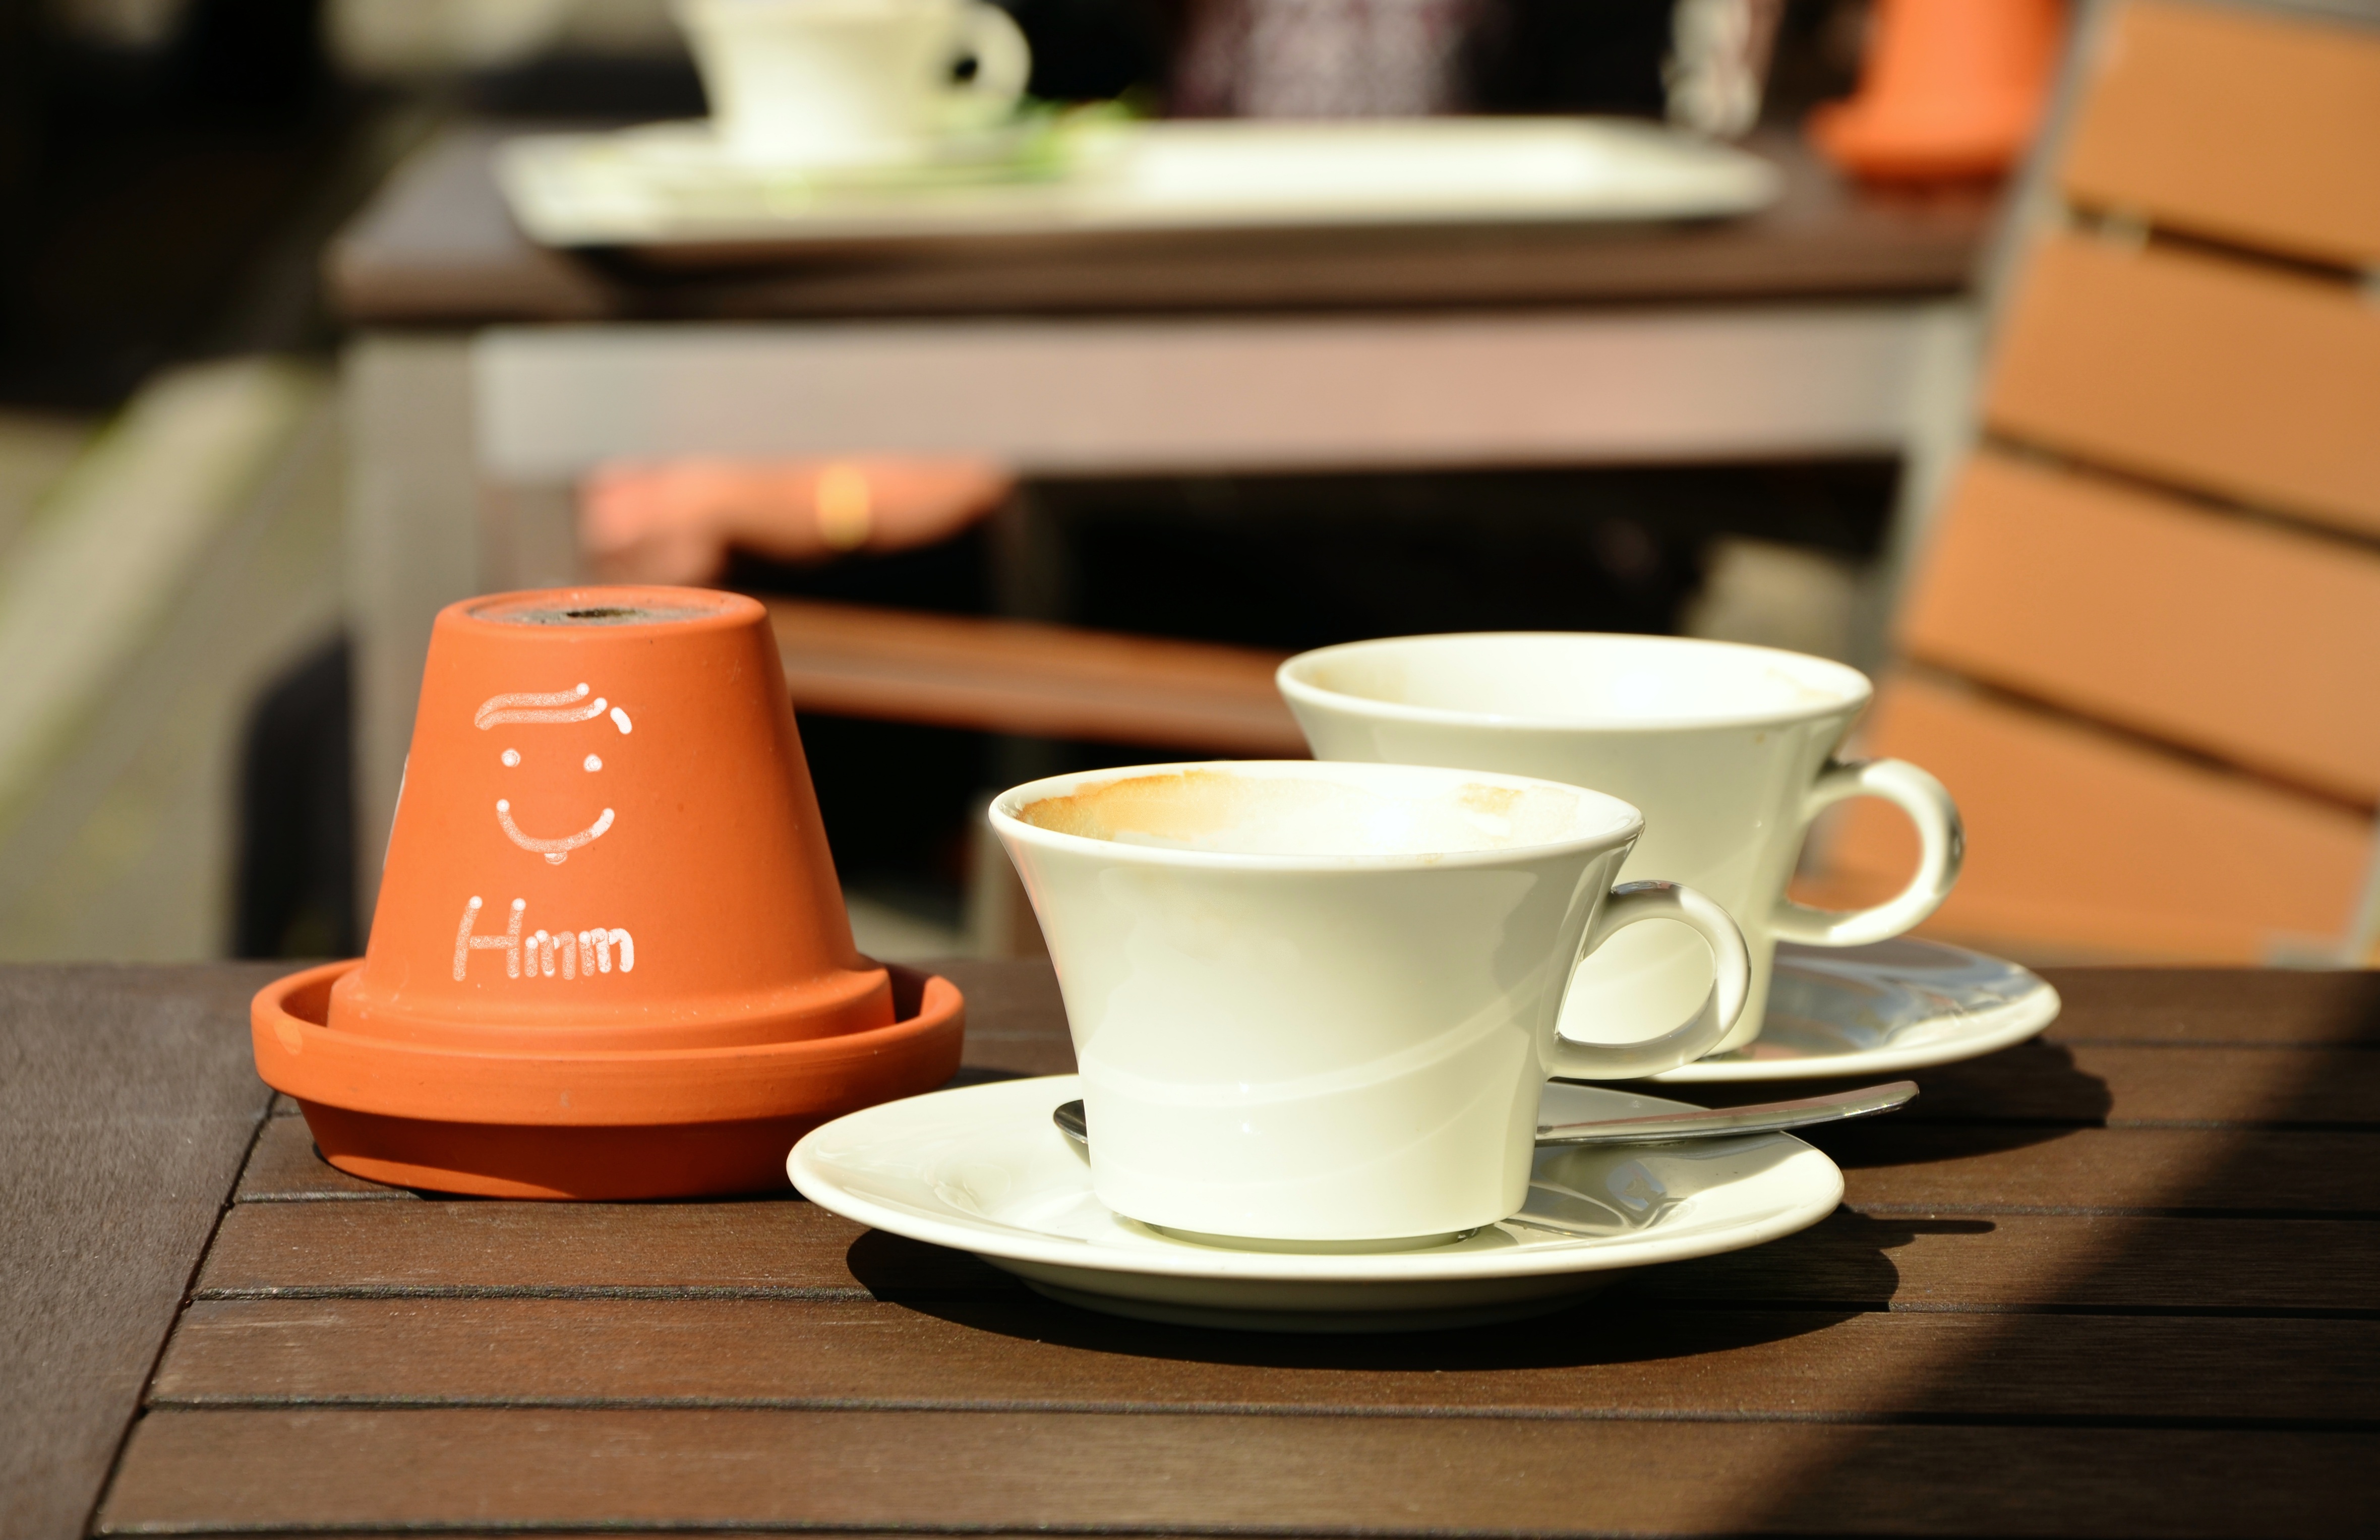
table, cafe, coffee, tea, cup, ceramic, drink, city life, espresso, coffee cup, tableware, caffeine, porcelain, gastronomy, street cafe, espressotasse